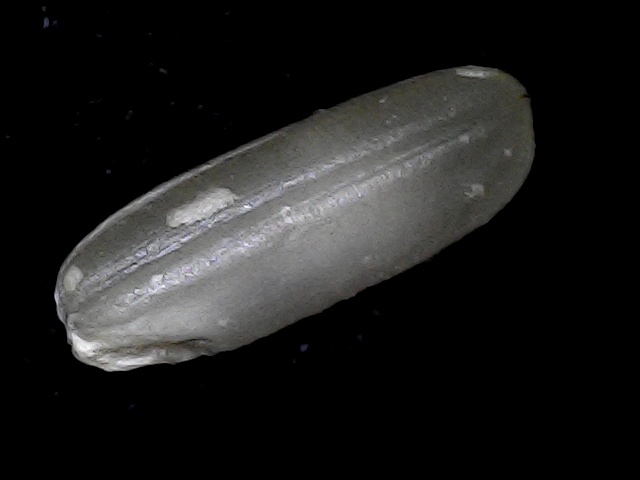
Rice variety: BD79